Conrad Colman

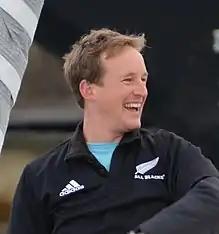
Conrad Colman in November 2016, about to start the Vendée Globe

Conrad Colman is a yachtsman from New Zealand with dual nationality of New Zealand and America and is now based in France. In 2016, he became the first New Zealander to compete in the famous solo around-the-world race, the Vendée Globe. On 10 February 2017 Colman was in 10th place, 740 miles from the finish line (having completed 97% of the race's 27,440 nautical mile circumnavigation) when his IMOCA 60, the "Foresight Natural Energy", was dismasted. Two weeks later he became the 3rd sailor in history to complete the Vendée Globe under jury rig, taking 16th place in the race with a time of just under 110 days 2 hours. Colman ran out of food after the dismasting, and completed the race on survival rations pillaged from his life raft.